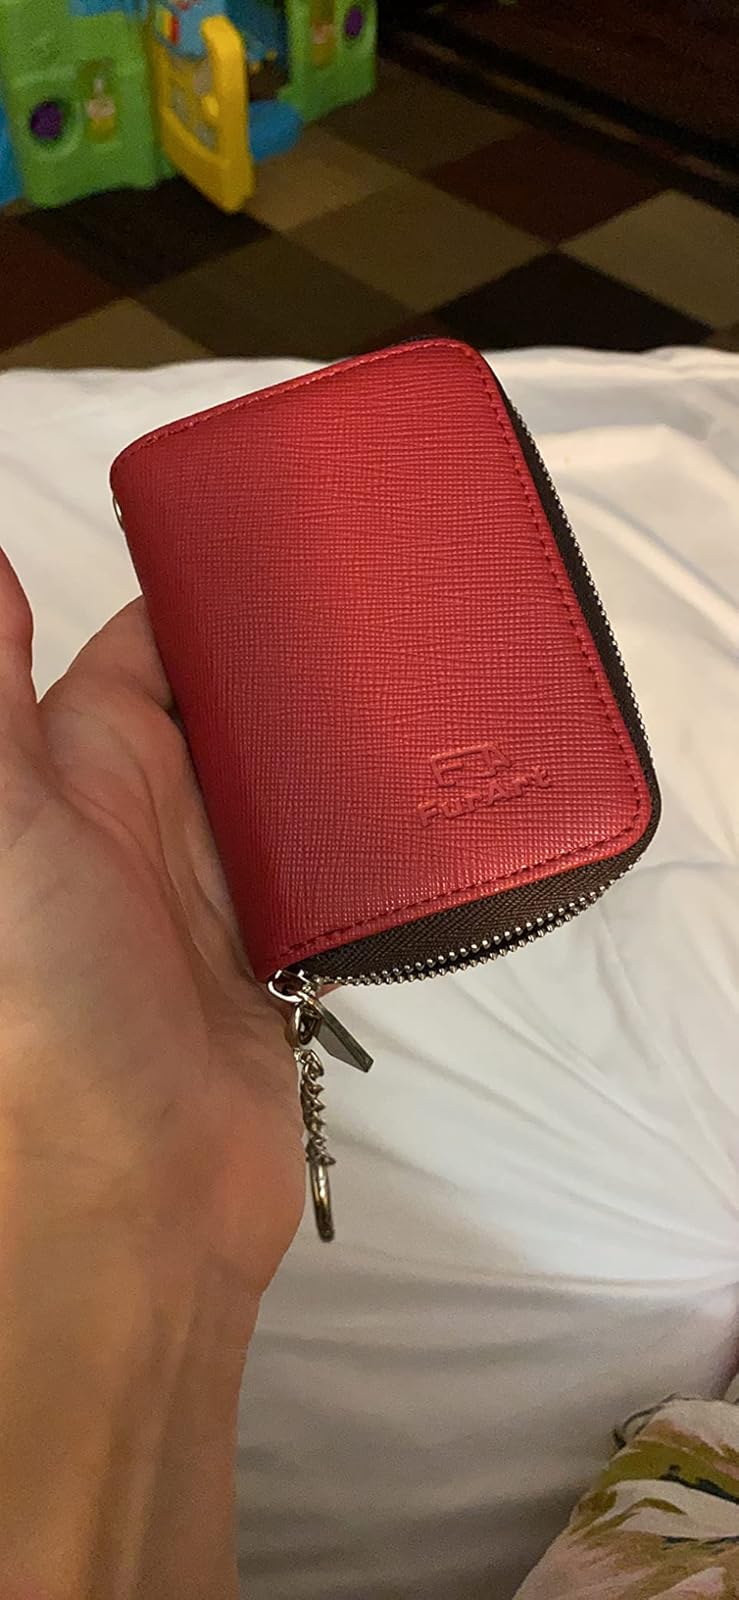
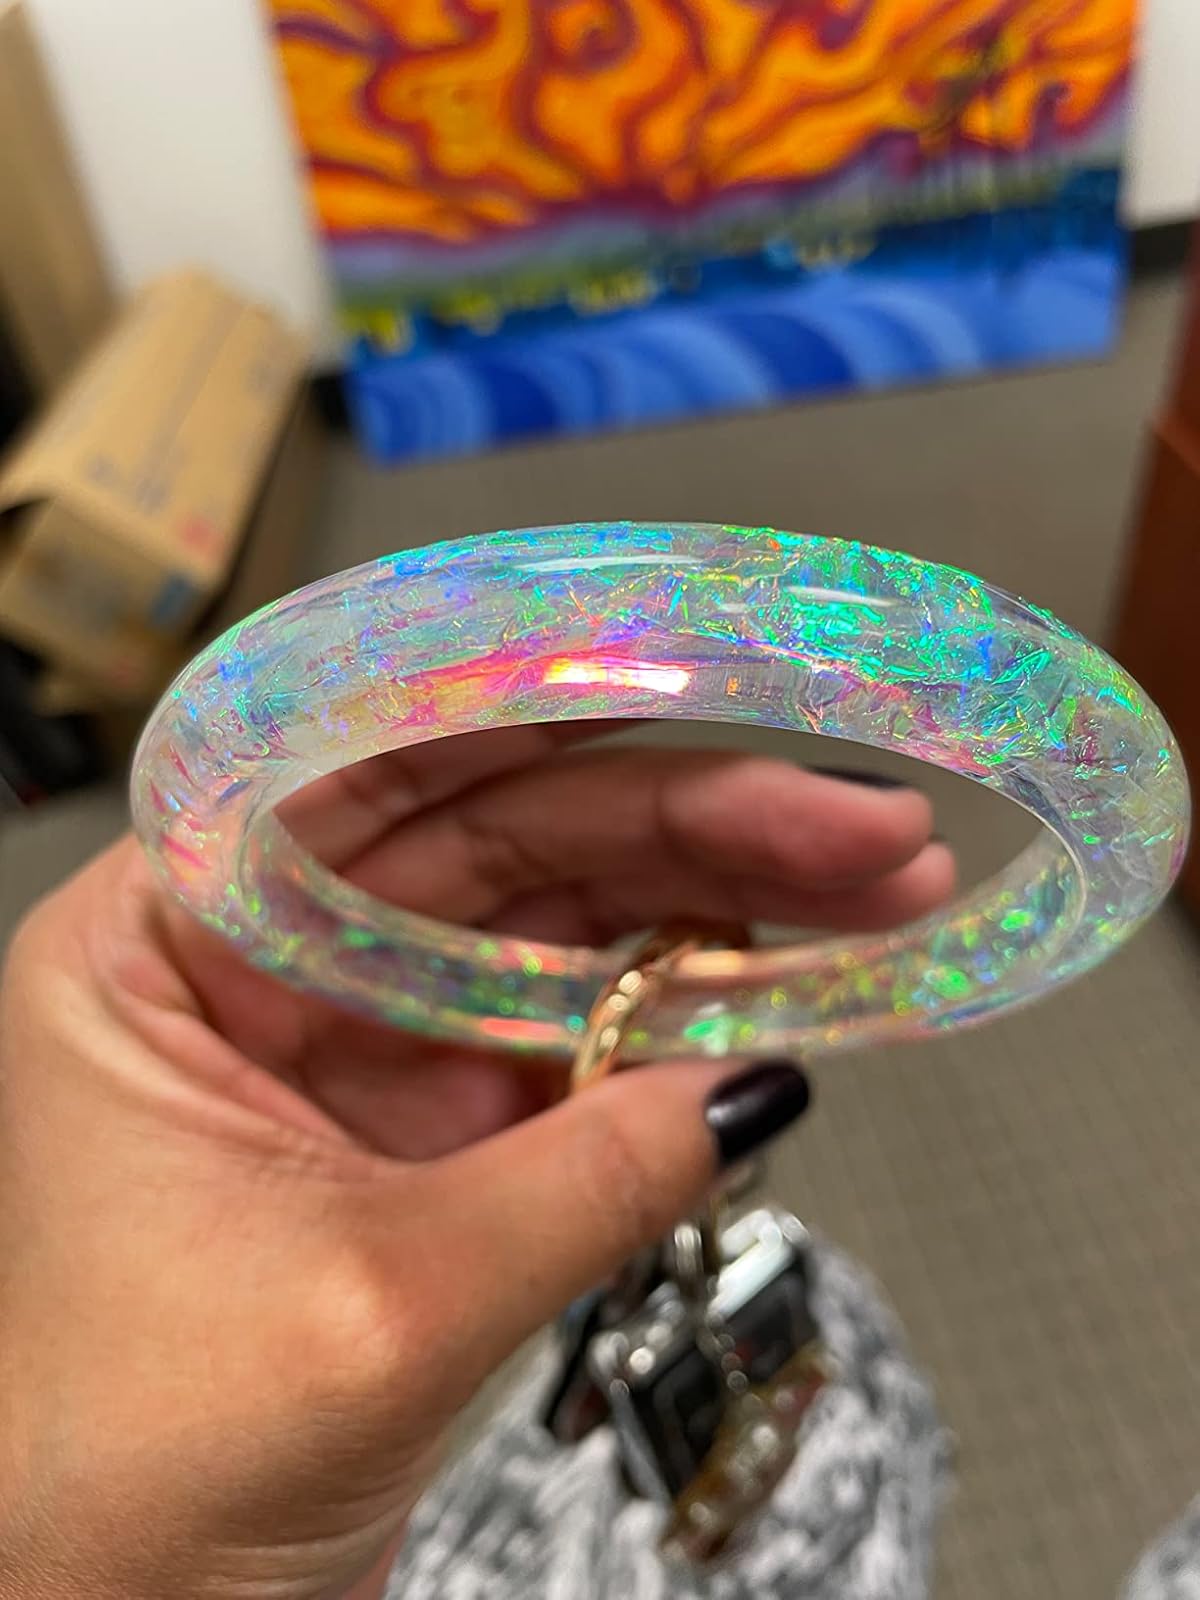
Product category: accessories_keychain
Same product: no